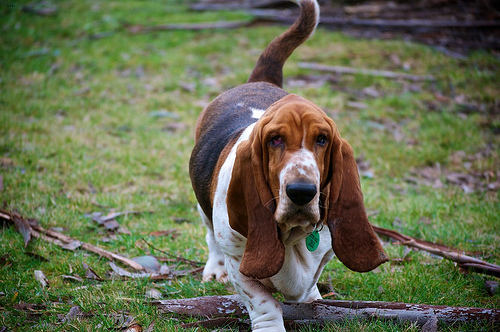
Animal: dog
Breed: basset hound